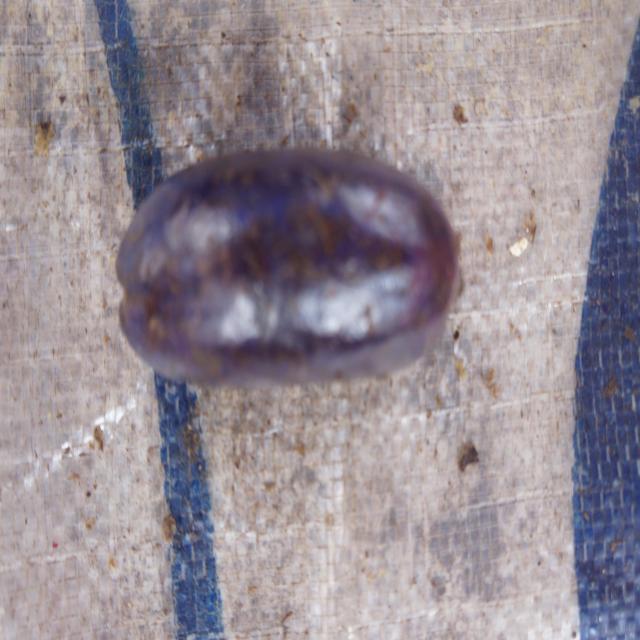
Plum grade: unaffected